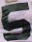
Number: 5